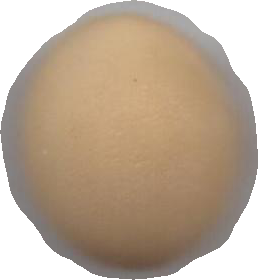
Variety: Grobogan